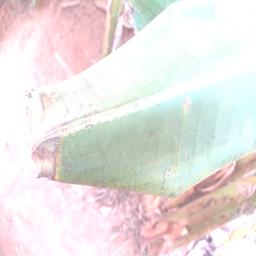
Label: MALBHOG LEAF